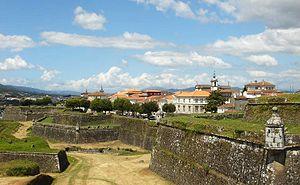
Cet article recense les monuments nationaux du district de Viana do Castelo, au Portugal.
Carlos Luís Ferreira da Cruz Amarante était un ingénieur et architecte portugais.